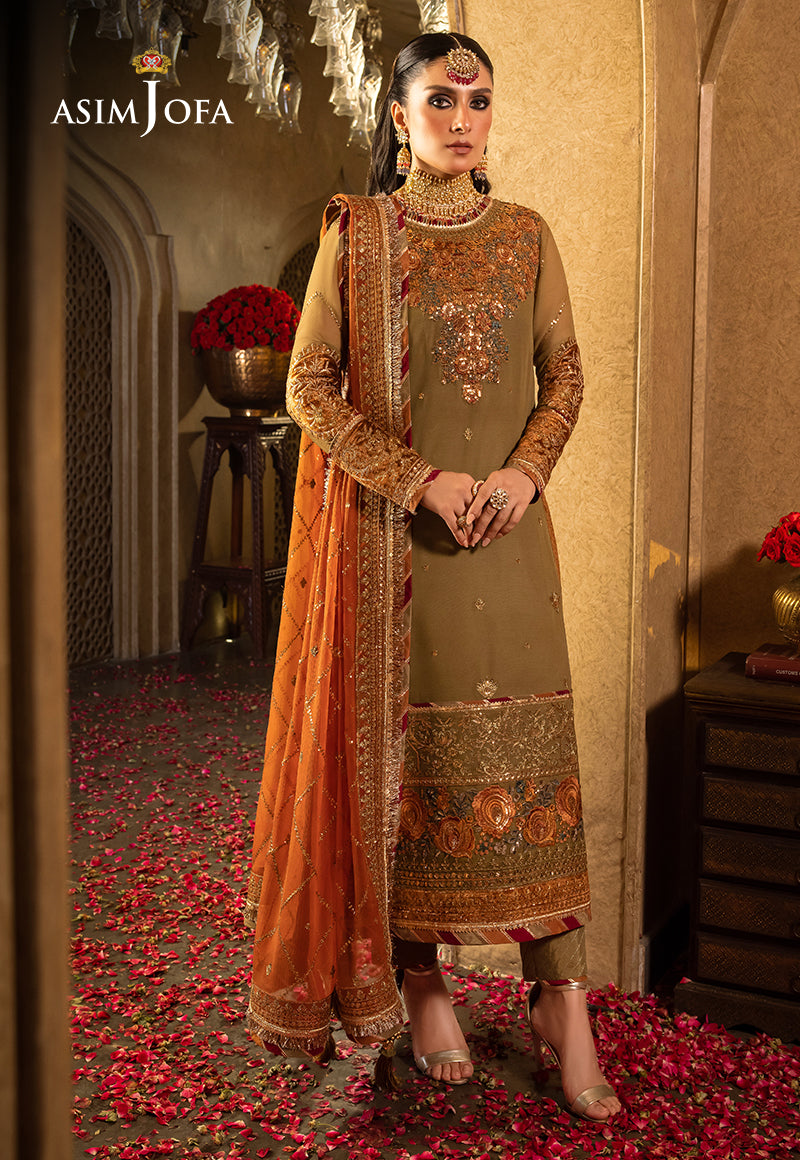
beige orange embroidered salwar suit